Military of Kievan Rus'

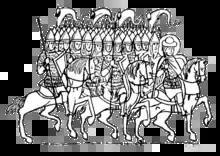
Druzhyna: princely cavalry.

The military of Kievan Rus served as the armed forces of Kievan Rus' between the 9th to 13th century. It was mainly characterised by infantry armies of town militia that were supported by druzhyna cavalry.